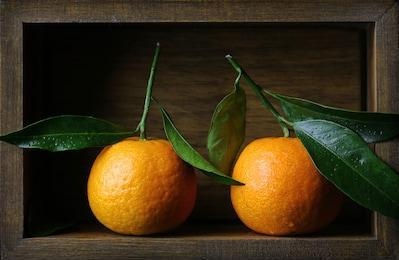
Label: mandarine